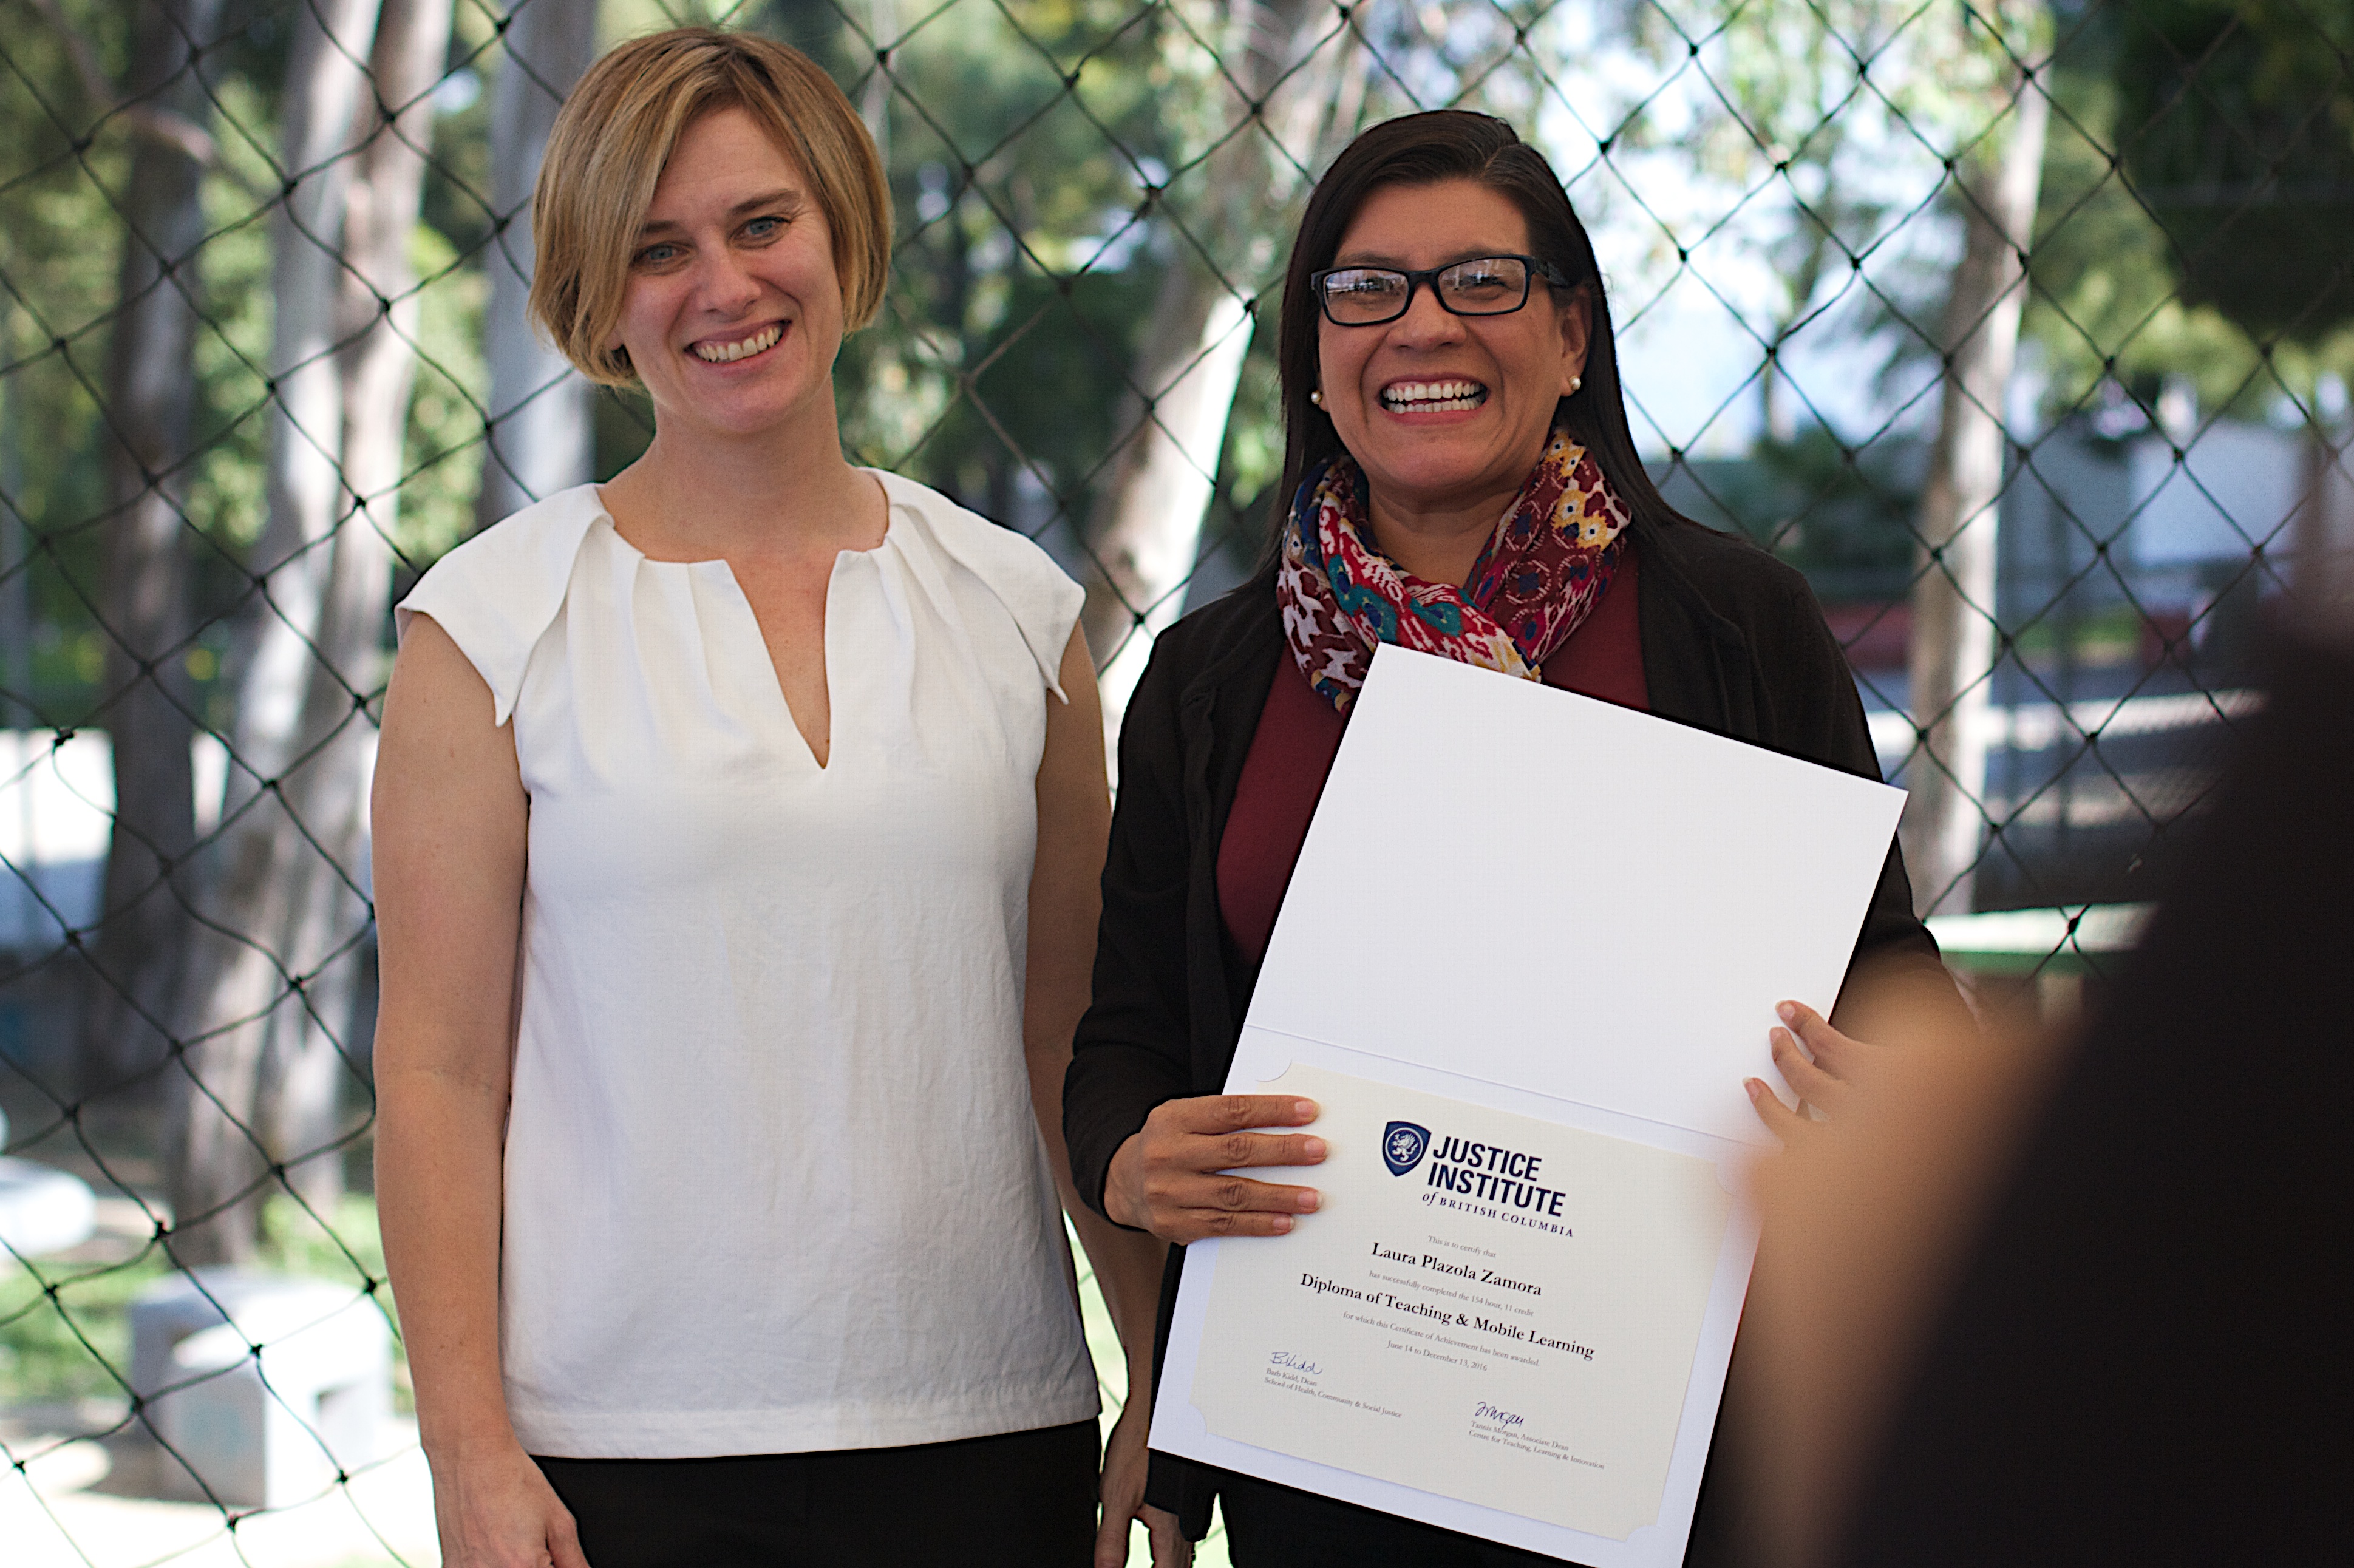
girl, community, professional, smile, ceremony, udgagora, public relations